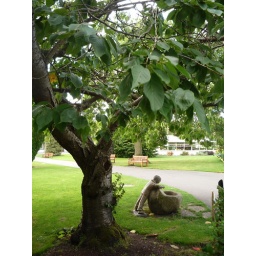
Prunus Tai Haku. Great White Cherry. Has lovely white flowers in the Spring. Seen in August